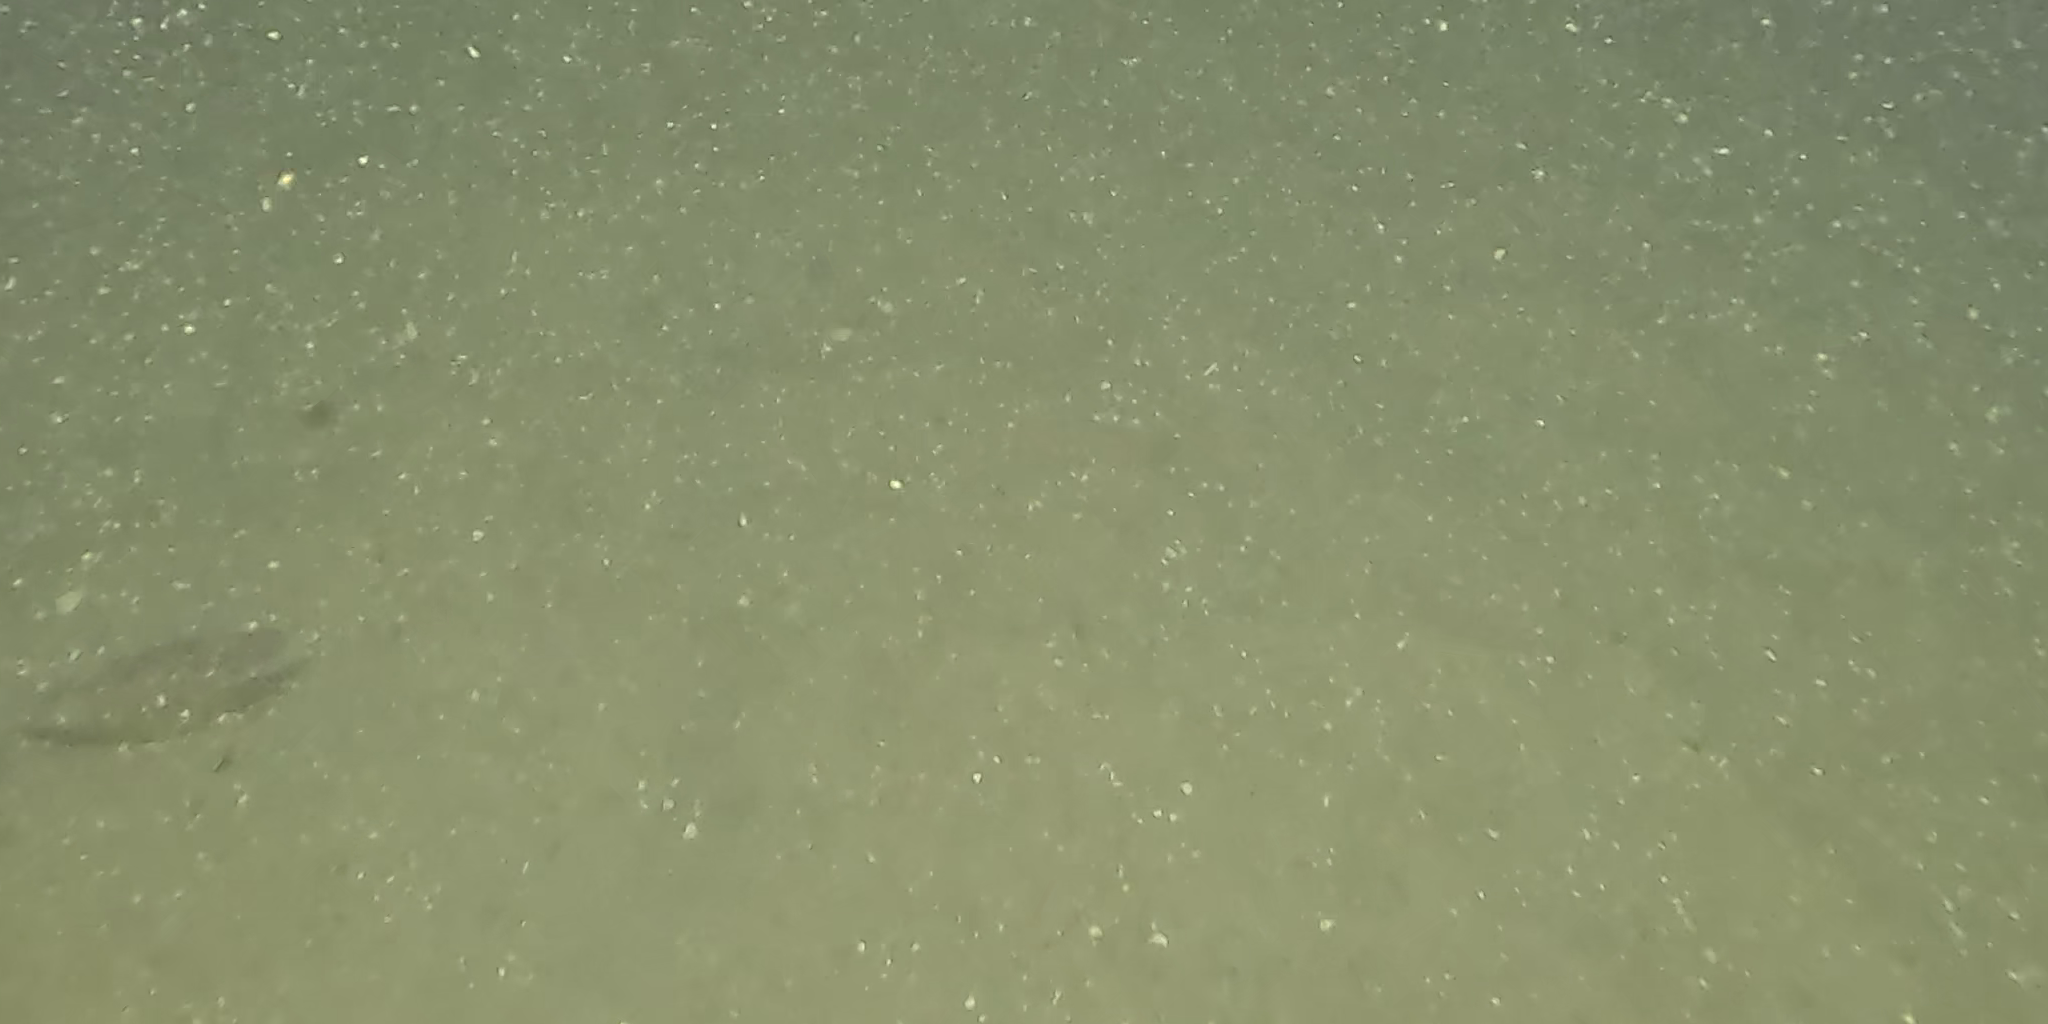
Seabed habitat: sand